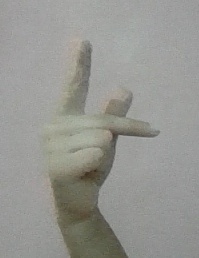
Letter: dha